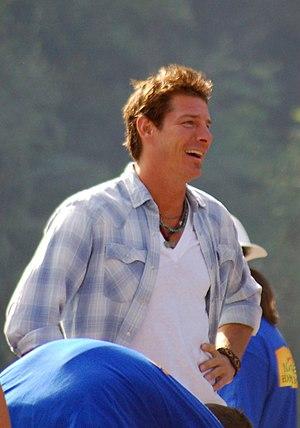
Gary Tygert Burton “Ty” Pennington, est un présentateur de télévision, charpentier et acteur américain.